Rose garden

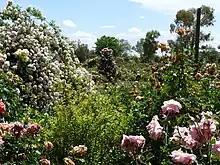
Ruston's Roses in South Australia

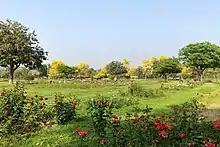
Blooming roses of the rose garden in Chandigarh during spring season

Public rose gardens are a feature of many towns and cities. Since 1995, the World Federation of Rose Societies (WFRS) grants the Award of Garden Excellence. So far, 42 gardens have been selected. Notable gardens around the world include: